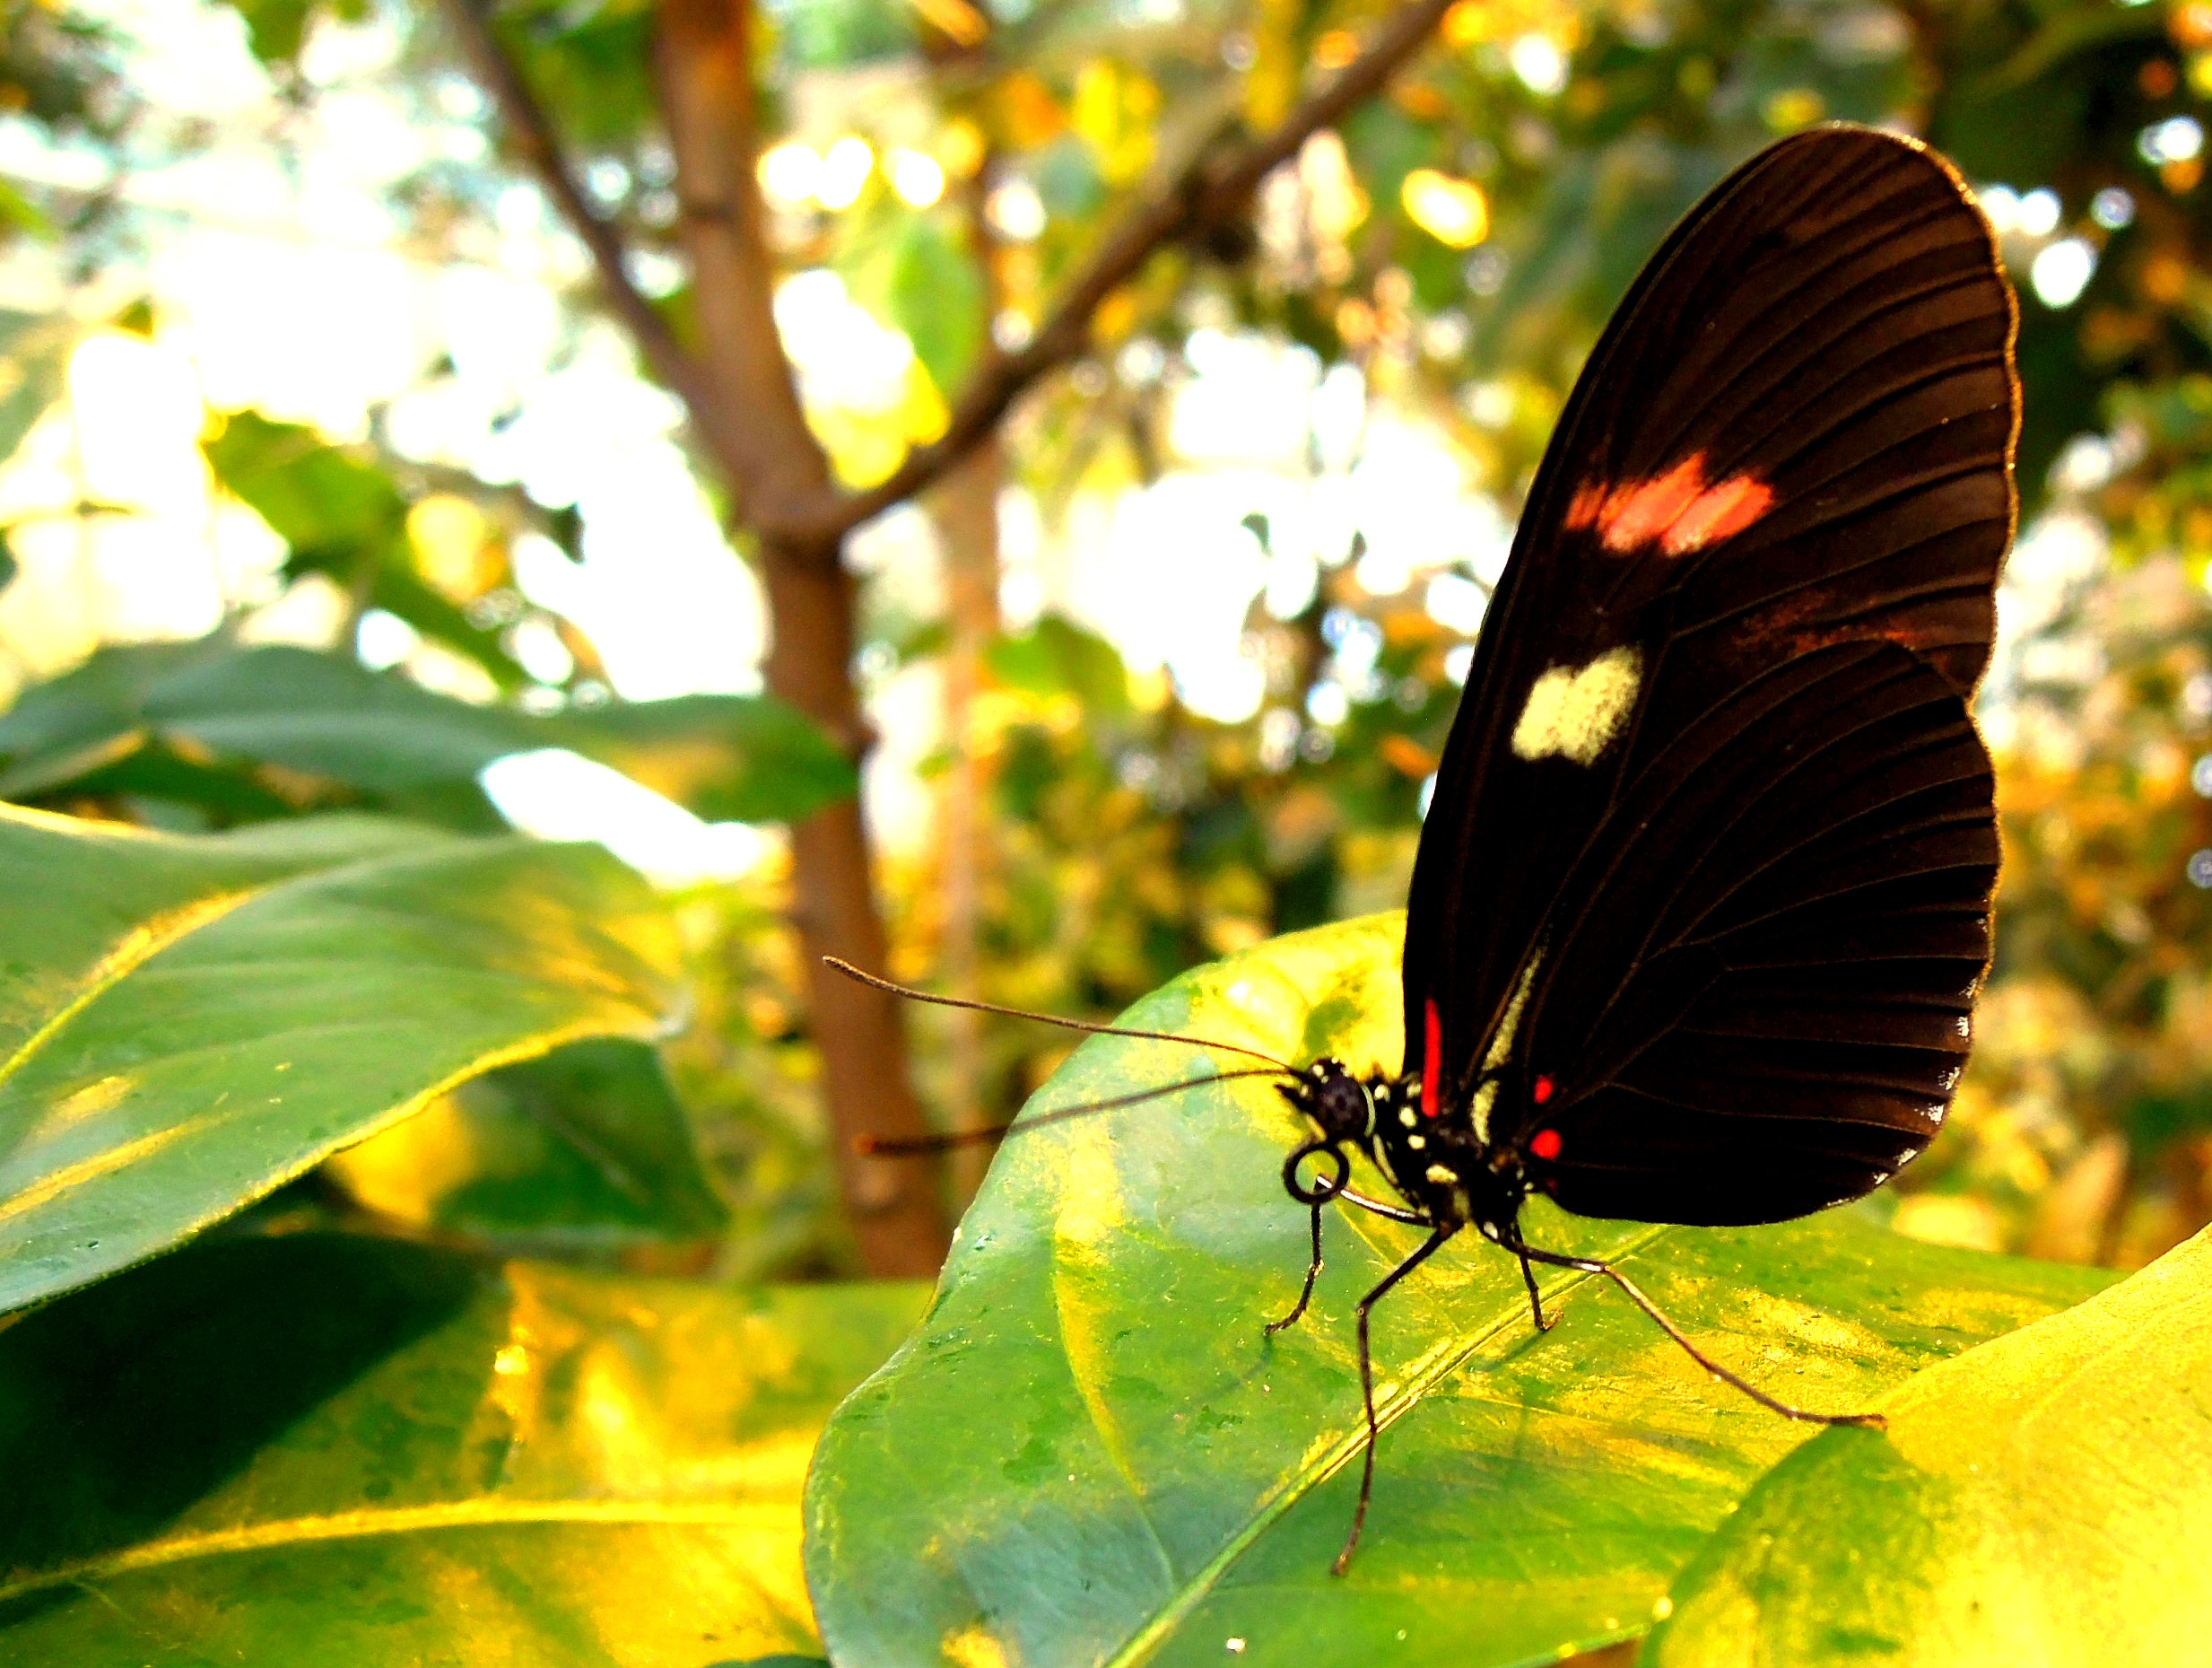
tree, nature, wing, photography, sunlight, leaf, flower, wildlife, green, insect, autumn, botany, butterfly, yellow, flora, fauna, invertebrate, close up, tropics, macro photography, butterfly garden, pollinator, a side, moths and butterflies